Yvonne Perry

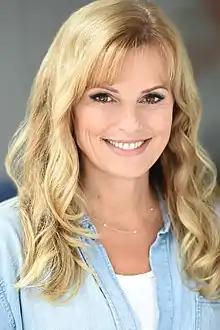
Yvonne Perry in 2018

After years doing commercials, and nearly a year as part of the improv team tricking people for Candid Camera, her big break came in 1992 when she landed the role of Rosanna Cabot on the CBS soap opera "As the World Turns". In 1993, she won the Soap Opera Digest award for Outstanding Female Newcomer which was the show's first win in that category. She and on-screen love interest Shawn Christian (ex-Mike) were voted Hottest Soap Opera Couple by People Magazine in 1995. In 1996, she left the program but returned in 1998 and 1999.